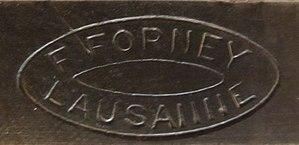
Poinçon de l'armurier François Forney à Lausanne 1892-1925
L'appellation fusil Vetterli désigne une série de fusils militaires à répétition et à chargement par la culasse adoptés par l'armée suisse en 1869, où ils remplacent différents modèles de fusils à chargement par bouche, principalement la carabine fédérale 1851, le fusil d'infanterie 1863 et des armes à chargement par la culasse, les Milbank-Amsler 1867 et Peabody 1867. Ils céderont eux-mêmes leur place en 1889 au fusil Schmidt-Rubin. Les fusils Vetterli furent conçus par Johann-Friedrich Vetterli, directeur technique de la Société Industrielle Suisse SIG, à Neuhausen.